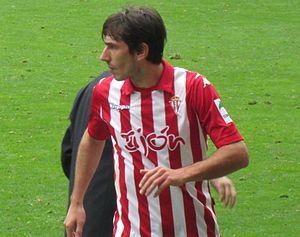
Dejan Lekić est un footballeur international serbe né le 7 juin 1985 à Kraljevo qui évolue au poste d'attaquant dans le club espagnol du Cádiz CF.